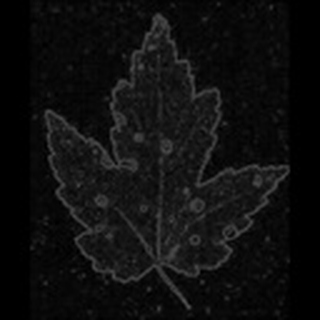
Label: cotton_target_spot